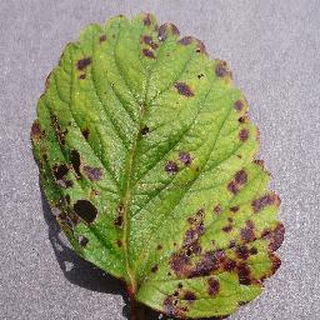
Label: strawberry_leaf_scorch